1977 Pakistani military coup

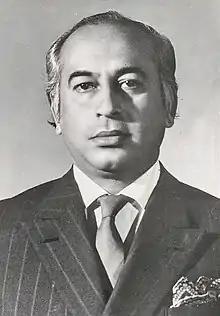
Prime Minister, Zulfiqar Ali Bhutto

Zia had already removed Bhutto Loyalists, and had put to military trial one of the biggest names in Pakistan Army history; General Tajammul Hussain Malik war hero 1965 & 1971 to show Bhutto his loyalty. This did, however decrease his support within the army and it is believed several factions of the army that sided with Gen. Tajammul later caused Gen Zia's death.